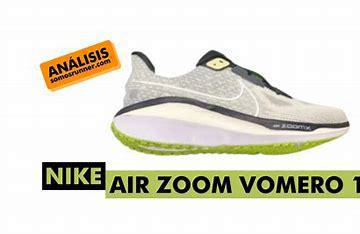
Brand: Nike
Model: Vomero 17